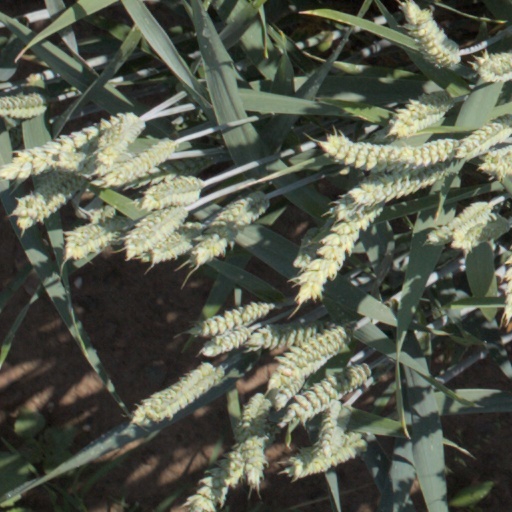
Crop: wheat